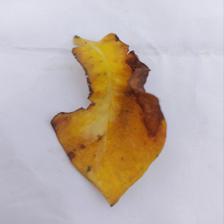
Label: Manganese Toxicity